Lynx Air

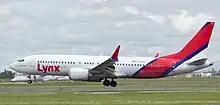
A Lynx Air Boeing 737 MAX 8 taking off from Calgary International Airport in 2023

Lynx Air, legally incorporated as 1263343 Alberta Inc., was a Canadian ultra-low-cost carrier based in Calgary, Alberta. It previously operated as Enerjet and was rebranded as Lynx Air on November 16, 2021. The first flight under the Lynx Air name took place on April 7, 2022, operating from Calgary International Airport to Vancouver International Airport.